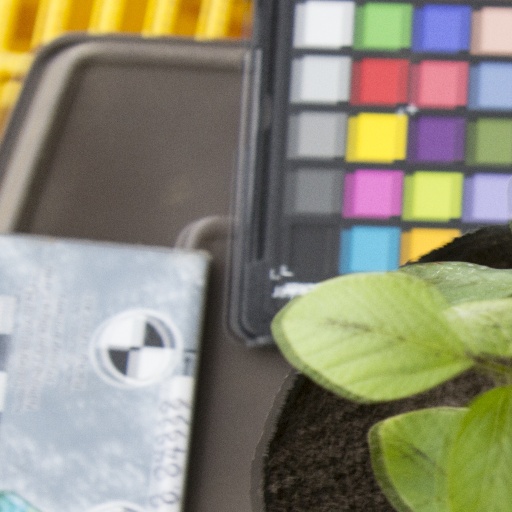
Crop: soybean